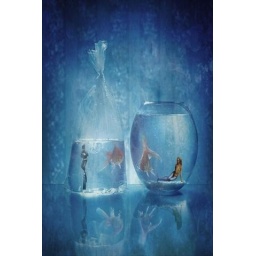
Mermaids swimming in fish bowls.